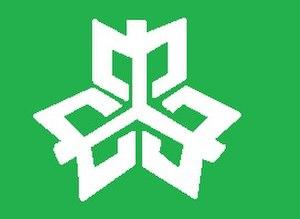
Yahaba est un bourg du district de Shiwa, situé dans la préfecture d'Iwate, au Japon.